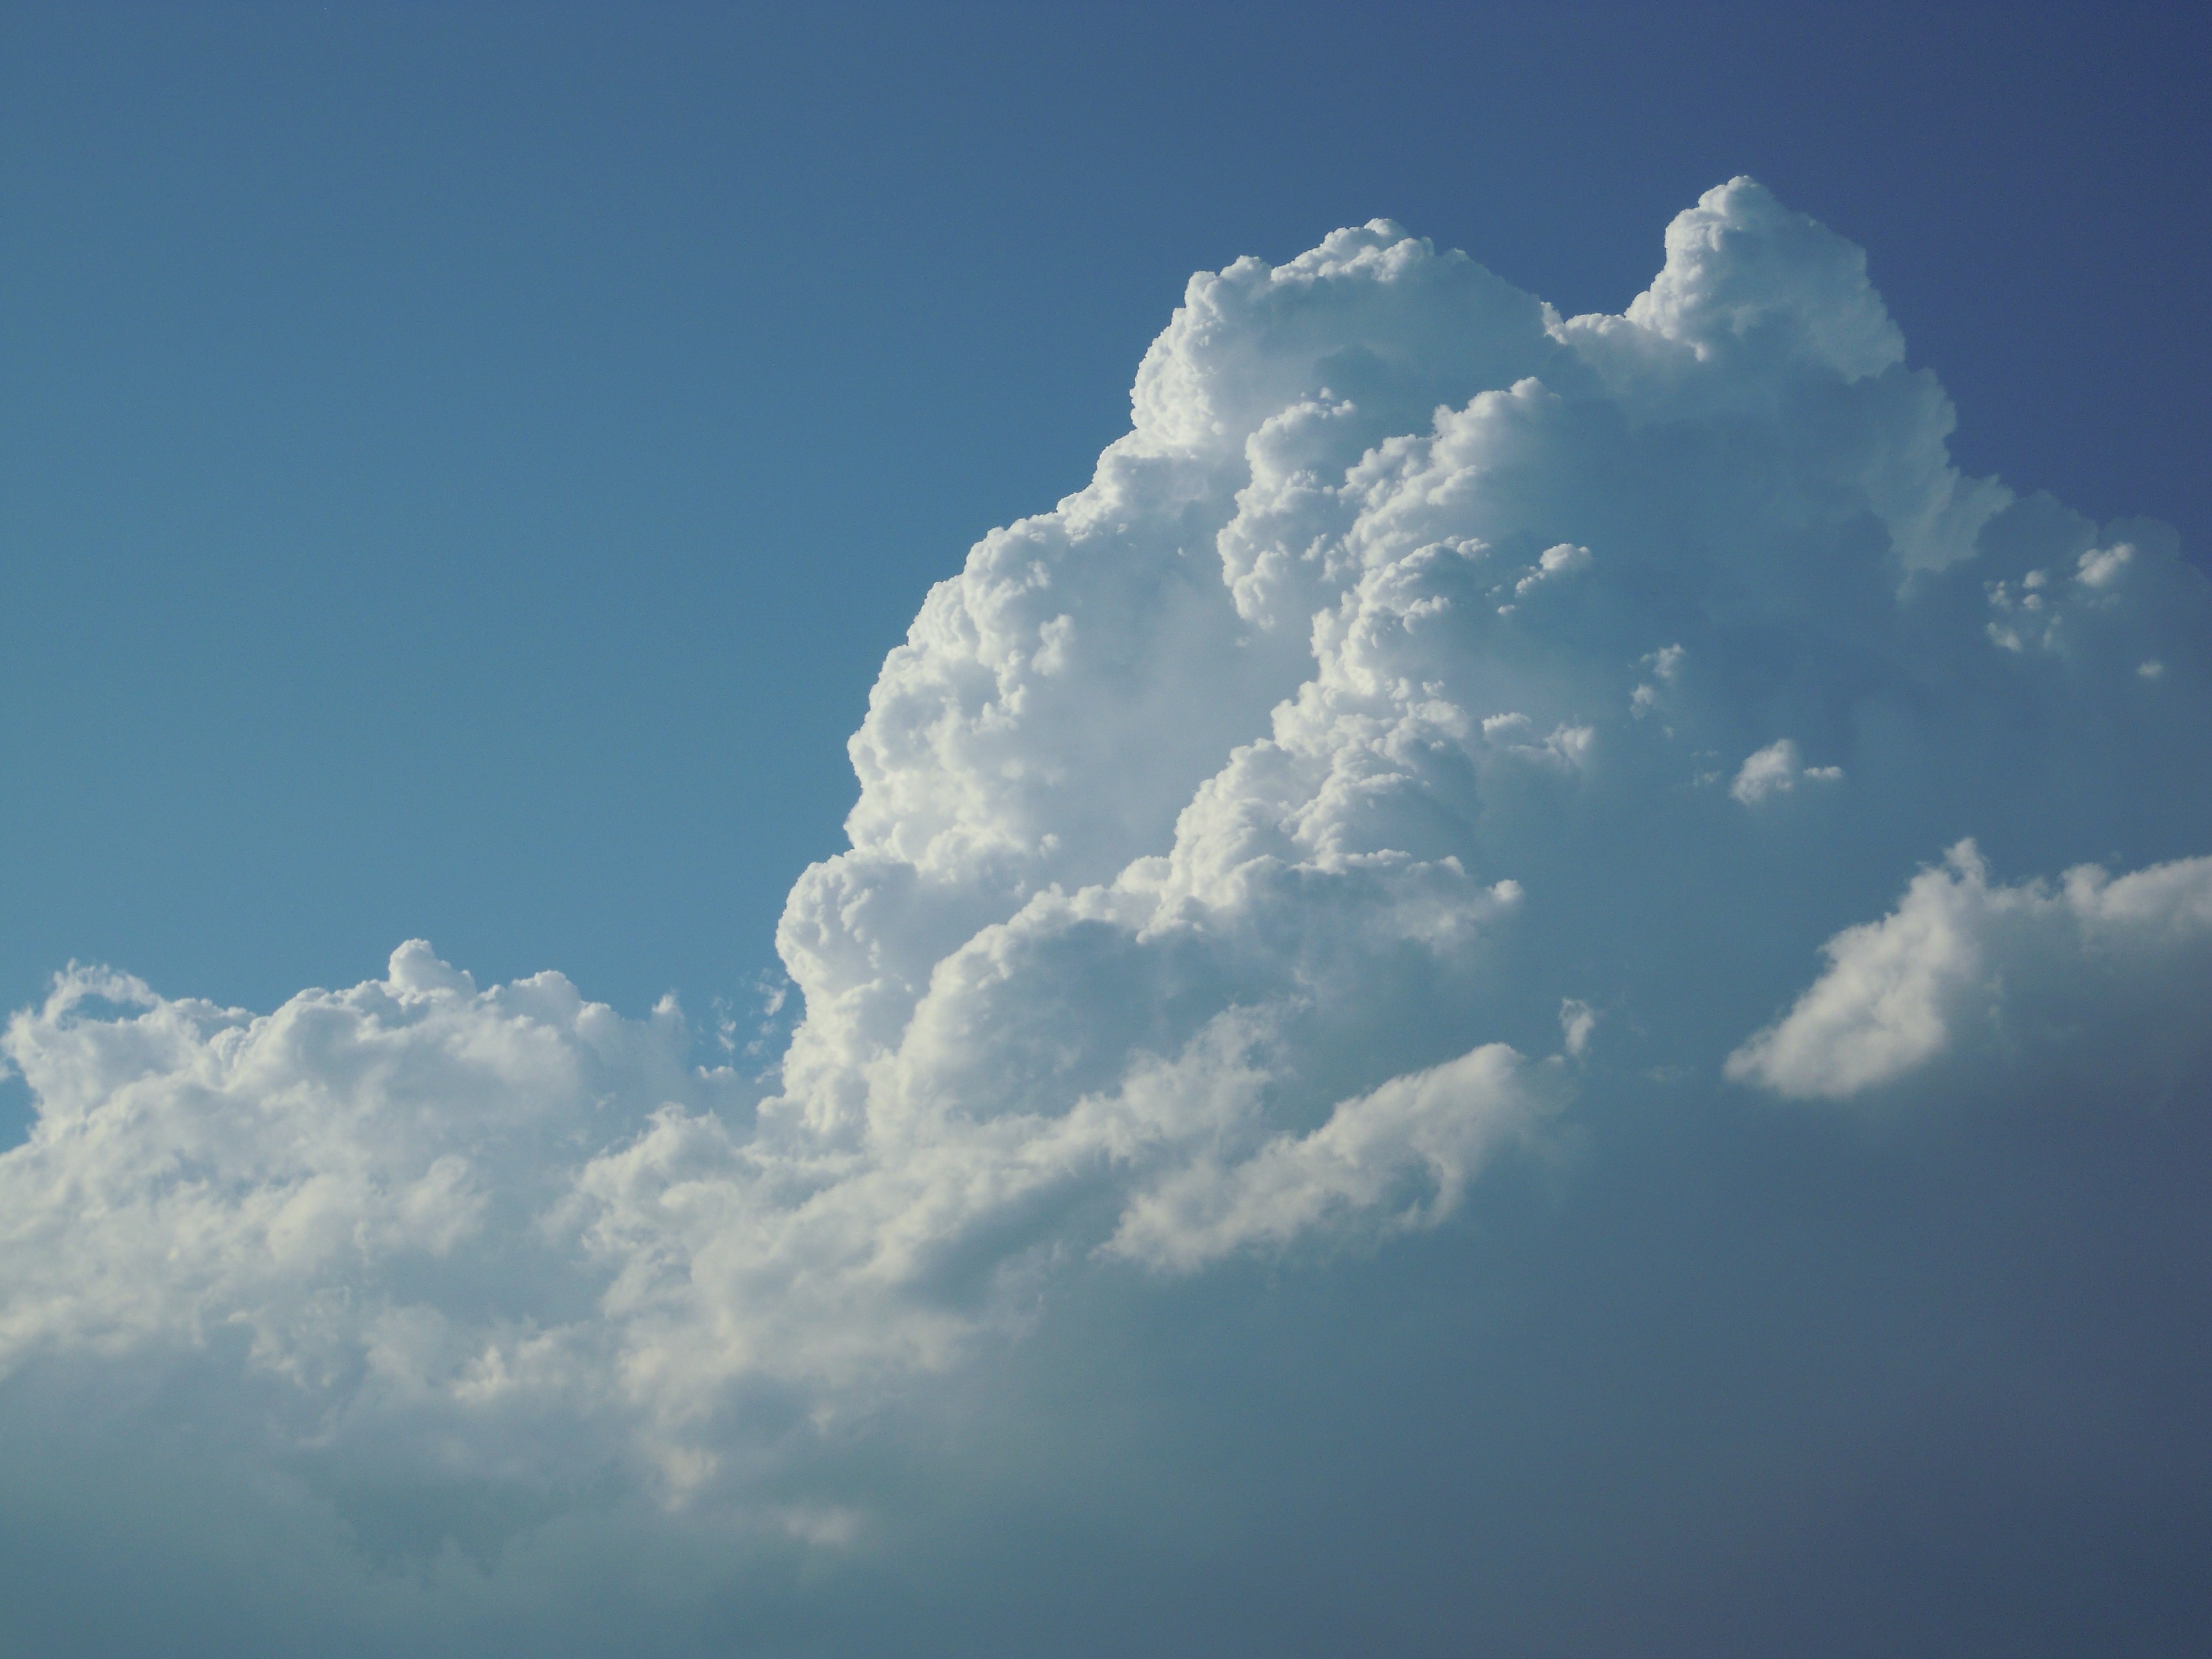
landscape, nature, cloud, sky, white, sunlight, atmosphere, daytime, cumulus, blue, blue sky, clouds, meteorological phenomenon, atmosphere of earth